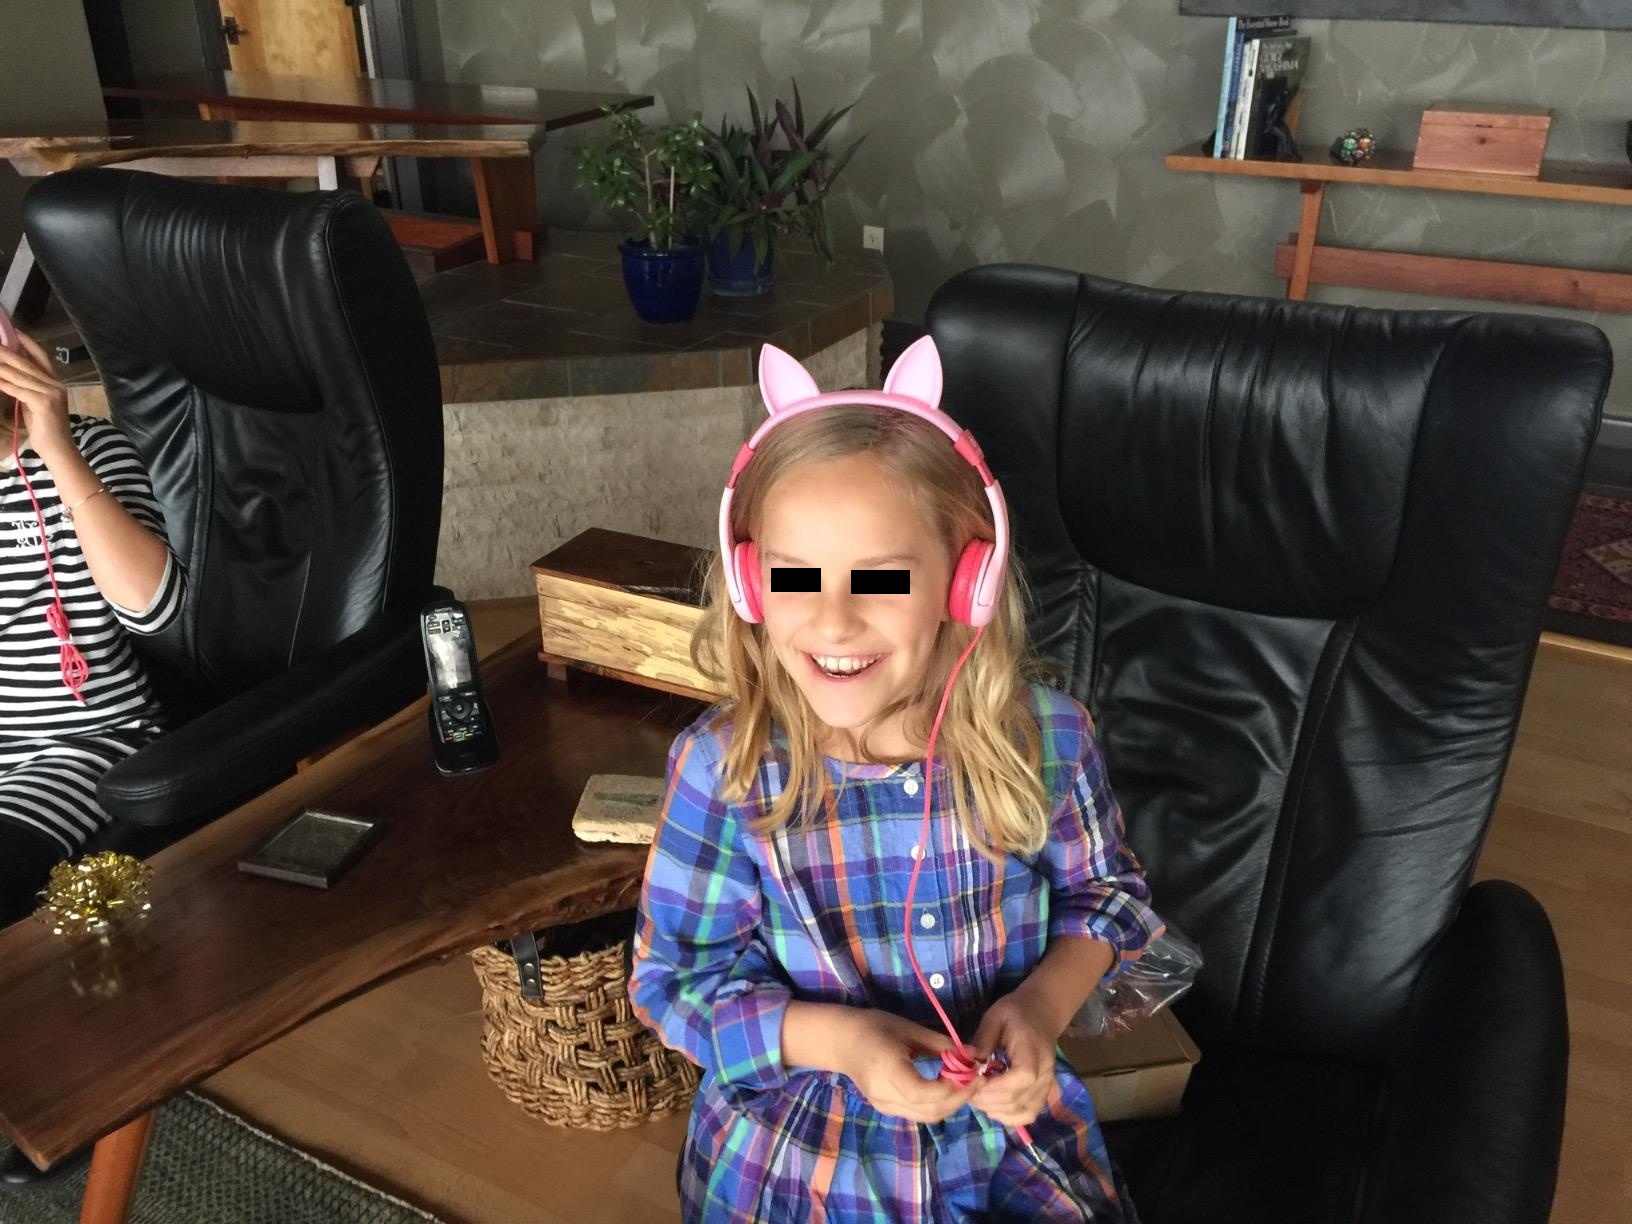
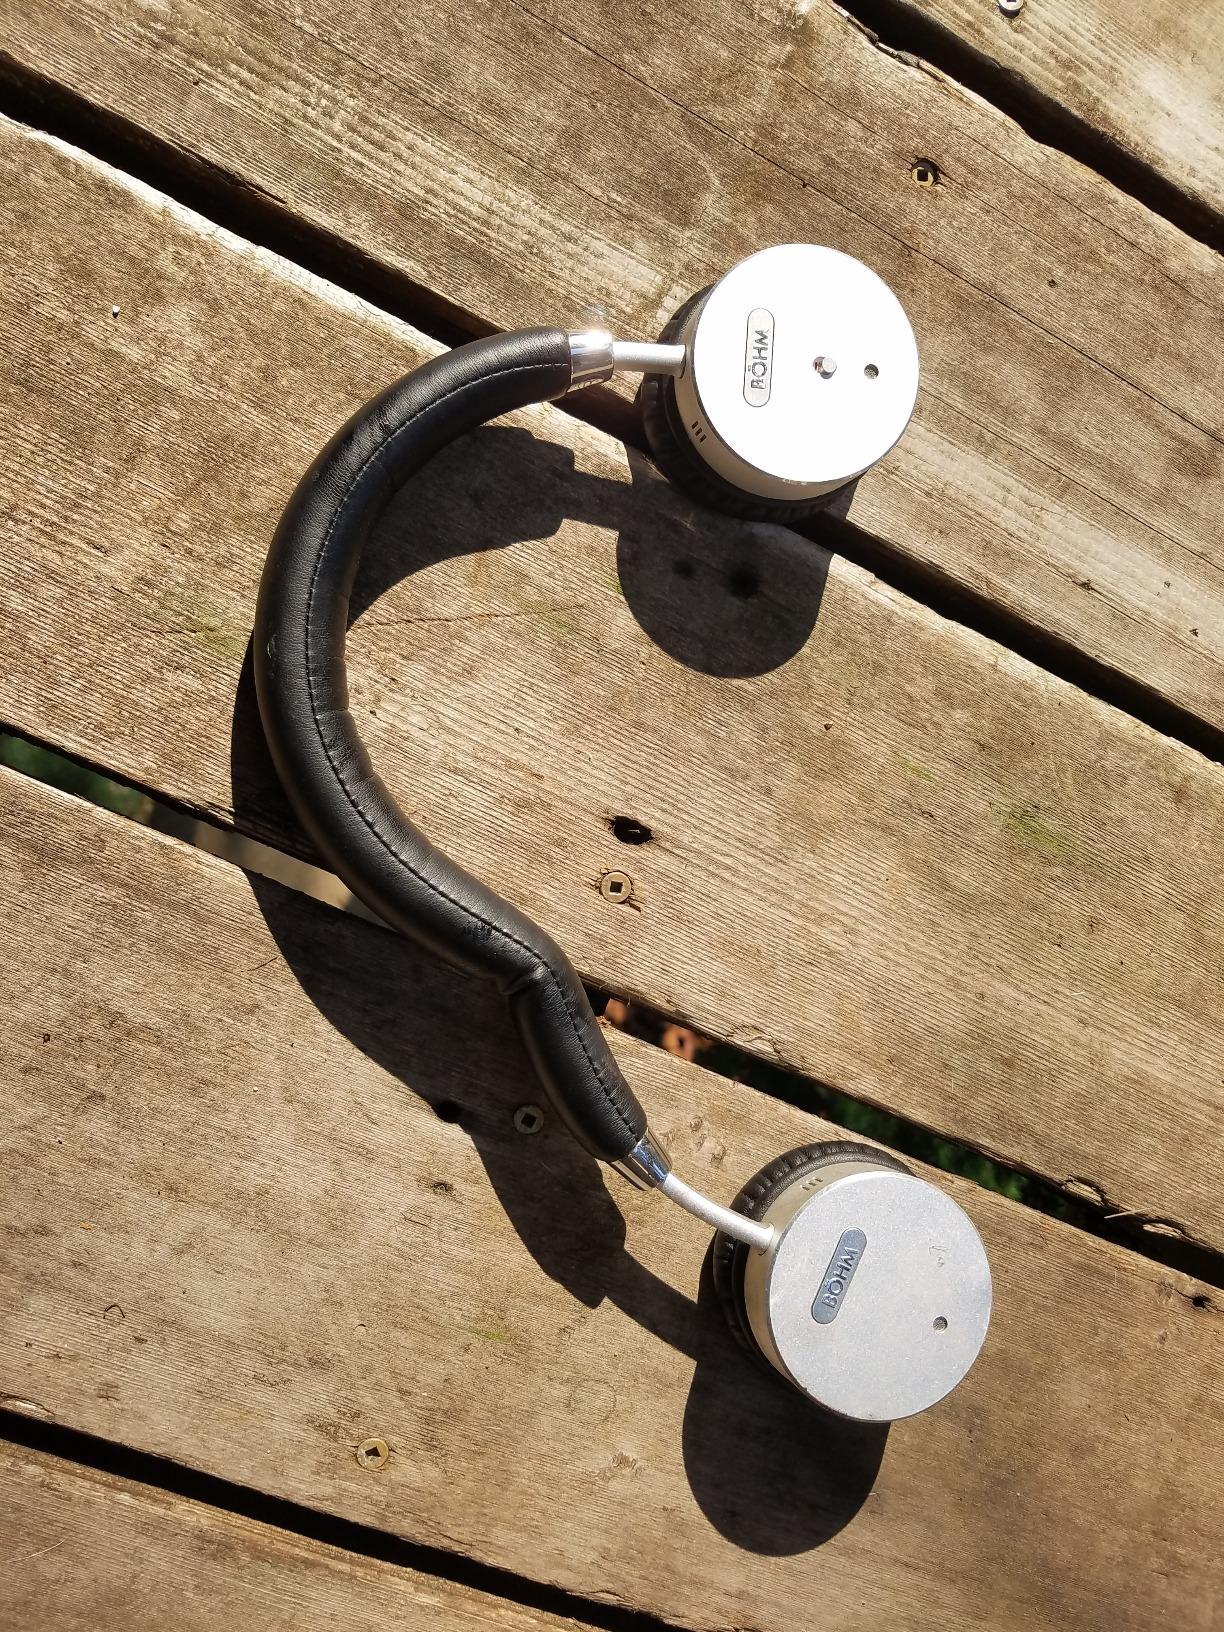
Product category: headphones
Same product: no